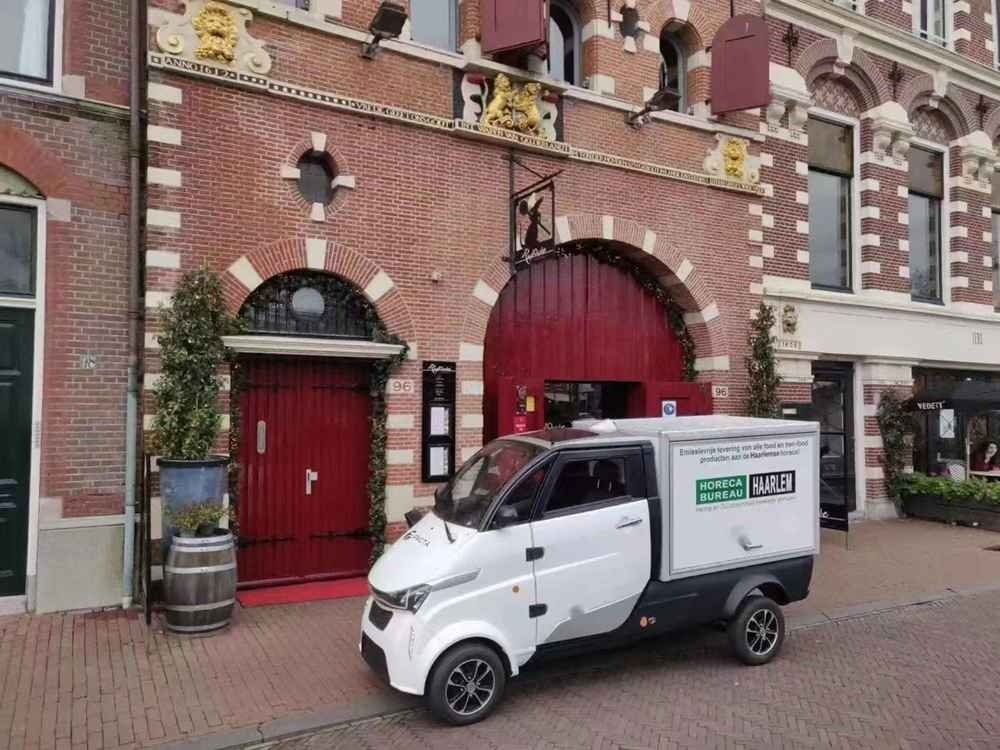
electric cars available in the us wholesale price
Brand: RooderEV
electric cars available in the us - Exporter Suppliers From China We pursue the management tenet of Quality is remarkable, Company is supreme, Name is first, and will sincerely create and share success with all clientele for electric cars available in the us , e car mini , mini ev auto , electric vehicle newsletter , smallest electric car in the world . To improved expand market, we sincerely invite ambitious individuals and providers to hitch as an agent. The product will supply to all over the world, such as Europe, America, Australia,Jersey , Zimbabwe ,Haiti , London .We expect to provide products and services to more users in global aftermarket markets; we launched our global branding strategy by providing our excellent products all over the world by virtue of our well reputed partners letting global users keep pace with technology innovation and achievements with us. Rooder Technology Co. Ltd: Pioneering Sustainable Green Energy Solutions Established in 2014, Rooder Technology Co. Ltd has emerged as a reputable company specializing in the sale and manufacture of electric cargo vans, electric bicycles, and new energy sources. With a steadfast commitment to providing high-quality products and services, Rooder Technology has earned its place as one of the most trusted brands in the industry. Commitment to Green Energy At Rooder Technology Co. Ltd, we believe in the transformative power of green energy. Our mission is to contribute to a cleaner, more sustainable future through our innovative products. Our electric bicycles and new energy vehicles are designed and manufactured to the highest standards, ensuring they are not only environmentally friendly but also safe, reliable, and comfortable for our customers. Advanced Technology and Safety Features One of the key features of our e-bikes and new energy vehicles is their high-performance batteries. We utilize the latest lithium-ion battery technology, which offers superior power and long-lasting durability. Additionally, our bikes are equipped with advanced safety features such as an automatic brake speed limiting system and LED headlights, ensuring our customers' safety during every ride. Comprehensive After-Sales Service Beyond providing excellent products, Rooder Technology Co. Ltd is dedicated to offering comprehensive after-sales service. Our team of experienced technicians is always available to provide advice, support, and maintenance services. We aim to ensure that our customers get the most out of their purchases. Conclusion Rooder Technology Co. Ltd is committed to delivering the best electric cargo vans and new energy sources on the market. Our dedication to sustainable development drives us to continually innovate and improve our products to meet the evolving needs of our customers. Wholesale Price List please click here to download the wholesale price. please click on the below links to download the details/ user manuals. electric vehicle jinma1001 EEC L2e electric cars jinma1002 eec l5e with BOX or Pickup cheapest electric car jinma1003 with take away box electric cars for sale jinma2001 EEC L6e electric suv jinma2002 EEC L6e BOX or Pickup or Cooling box best electric suv jinma2003 with take away box ev suv jinma2004 EEC L7e BOX or Pickup or Wing Box or Cooling/Heating Box or A Dump Truck best electric EV car Youtube Videos: Electric Vehicle jinma2001 EEC approved L6E 105ah electric suv jinma2002 with Cargo Box EEC L6e-BP electric car for sale jinma2003 for food delivery best electric truck jinma2004 L7e EEC COC wholesale Electric Tricycle jinma1001 L2e EEC COC small electric car jinma1002 with Cargo Box L5e EEC cheap ev van jinma1003 Fast charging system 105ah Takeaway Box Electric Vehicle Manufacturer Electric Scooter Manufacturer Please contact our whatsapp number to place the bulk order!
Category: Vehicles & Parts > Vehicles > Motor Vehicles > Cars, Trucks & Vans > Non-Electric Vehicles